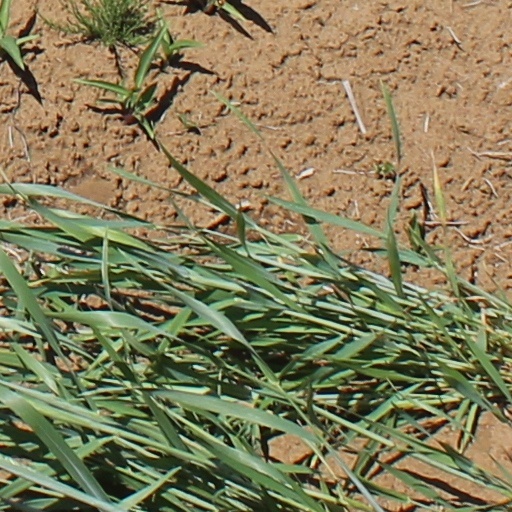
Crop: wheat